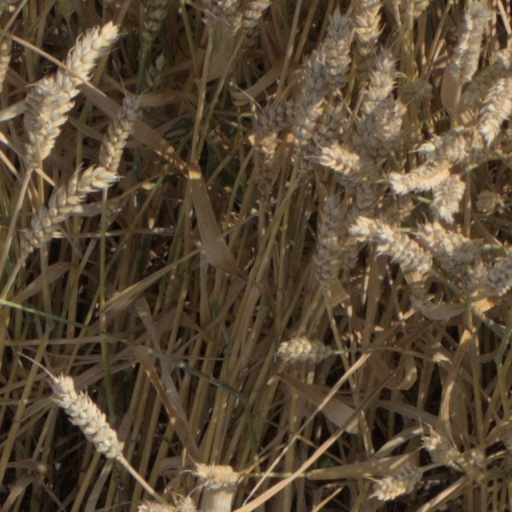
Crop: wheat